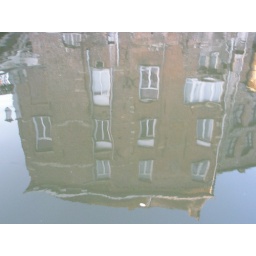
Spiegeling van een huis in het water